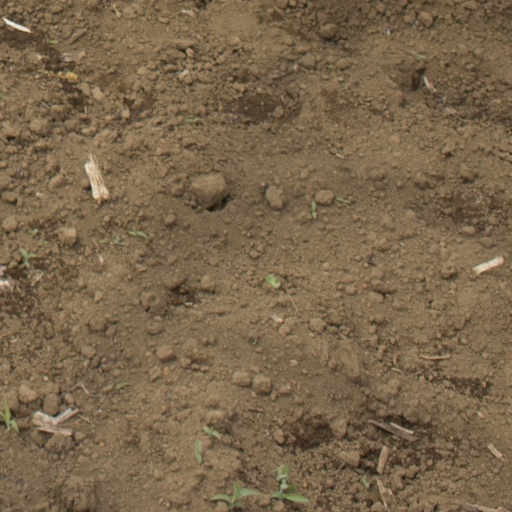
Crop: Jerusalem artichoke